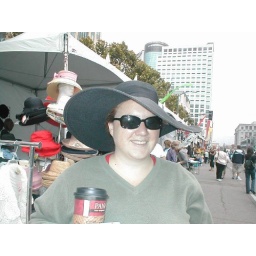
We went to a cool street fair in Oakland. Mary found a hat to try on.